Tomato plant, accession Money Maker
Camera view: tilt-top (135 deg); turntable rotation: 300 degrees
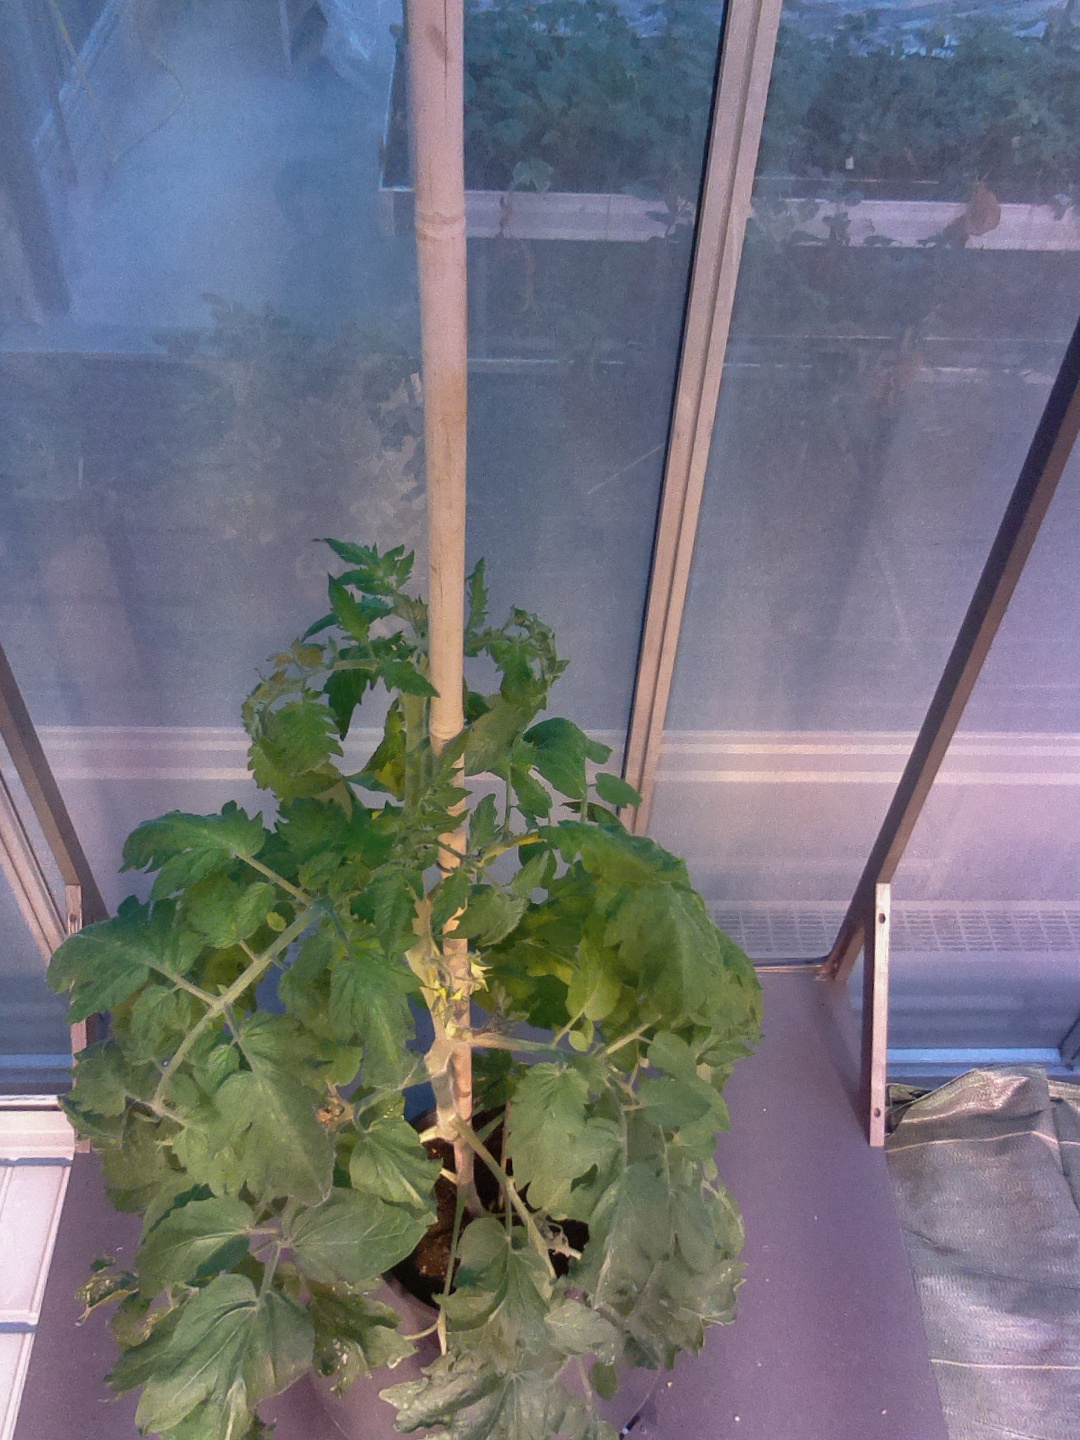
BBCH growth stage 69: End of flowering, 90%-100% of flowers open, more petals falling